Black flying fox

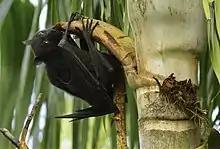
Black flying fox feeding on a palm, Brisbane, Australia

Black flying foxes eat pollen and nectar from native eucalyptus, lilypillies, paperbark, and turpentine trees. When native foods are scarce, particularly during drought, the bats may take introduced or commercial fruits, such as mangos and apples. This species had been known to travel up to a night in search of food. In residential areas, the species has adapted to eating introduced cocos palm trees as a substitute for scarcer native species - and now accounts for around 30% of the animals' food source. However, the high acidity of the palm fruits can prove toxic and may lead to death.